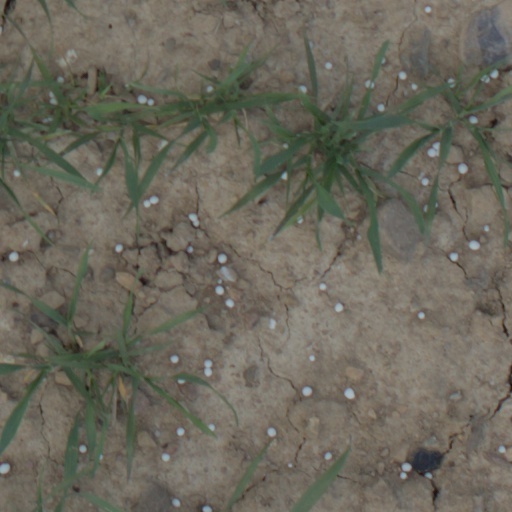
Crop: wheat